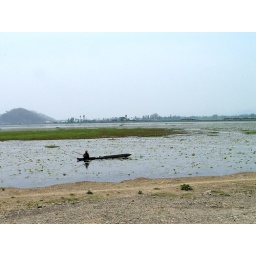
Loktak lake, the largest fresh water lake in North-Eastern India